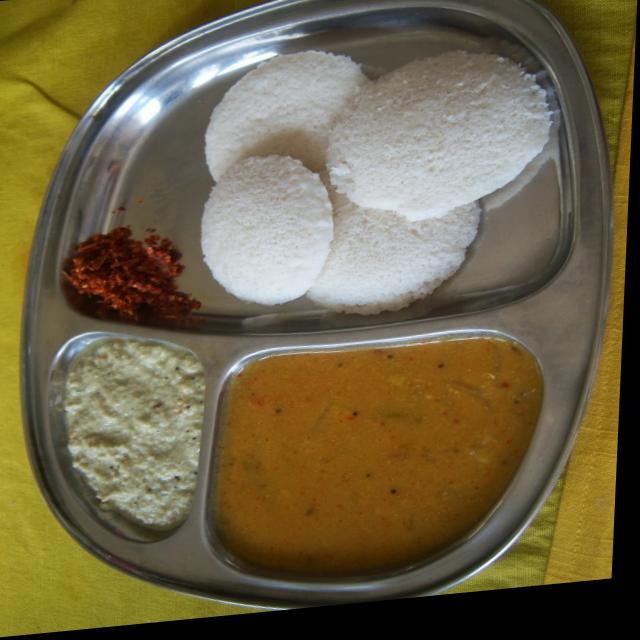
Dish: idli